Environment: real
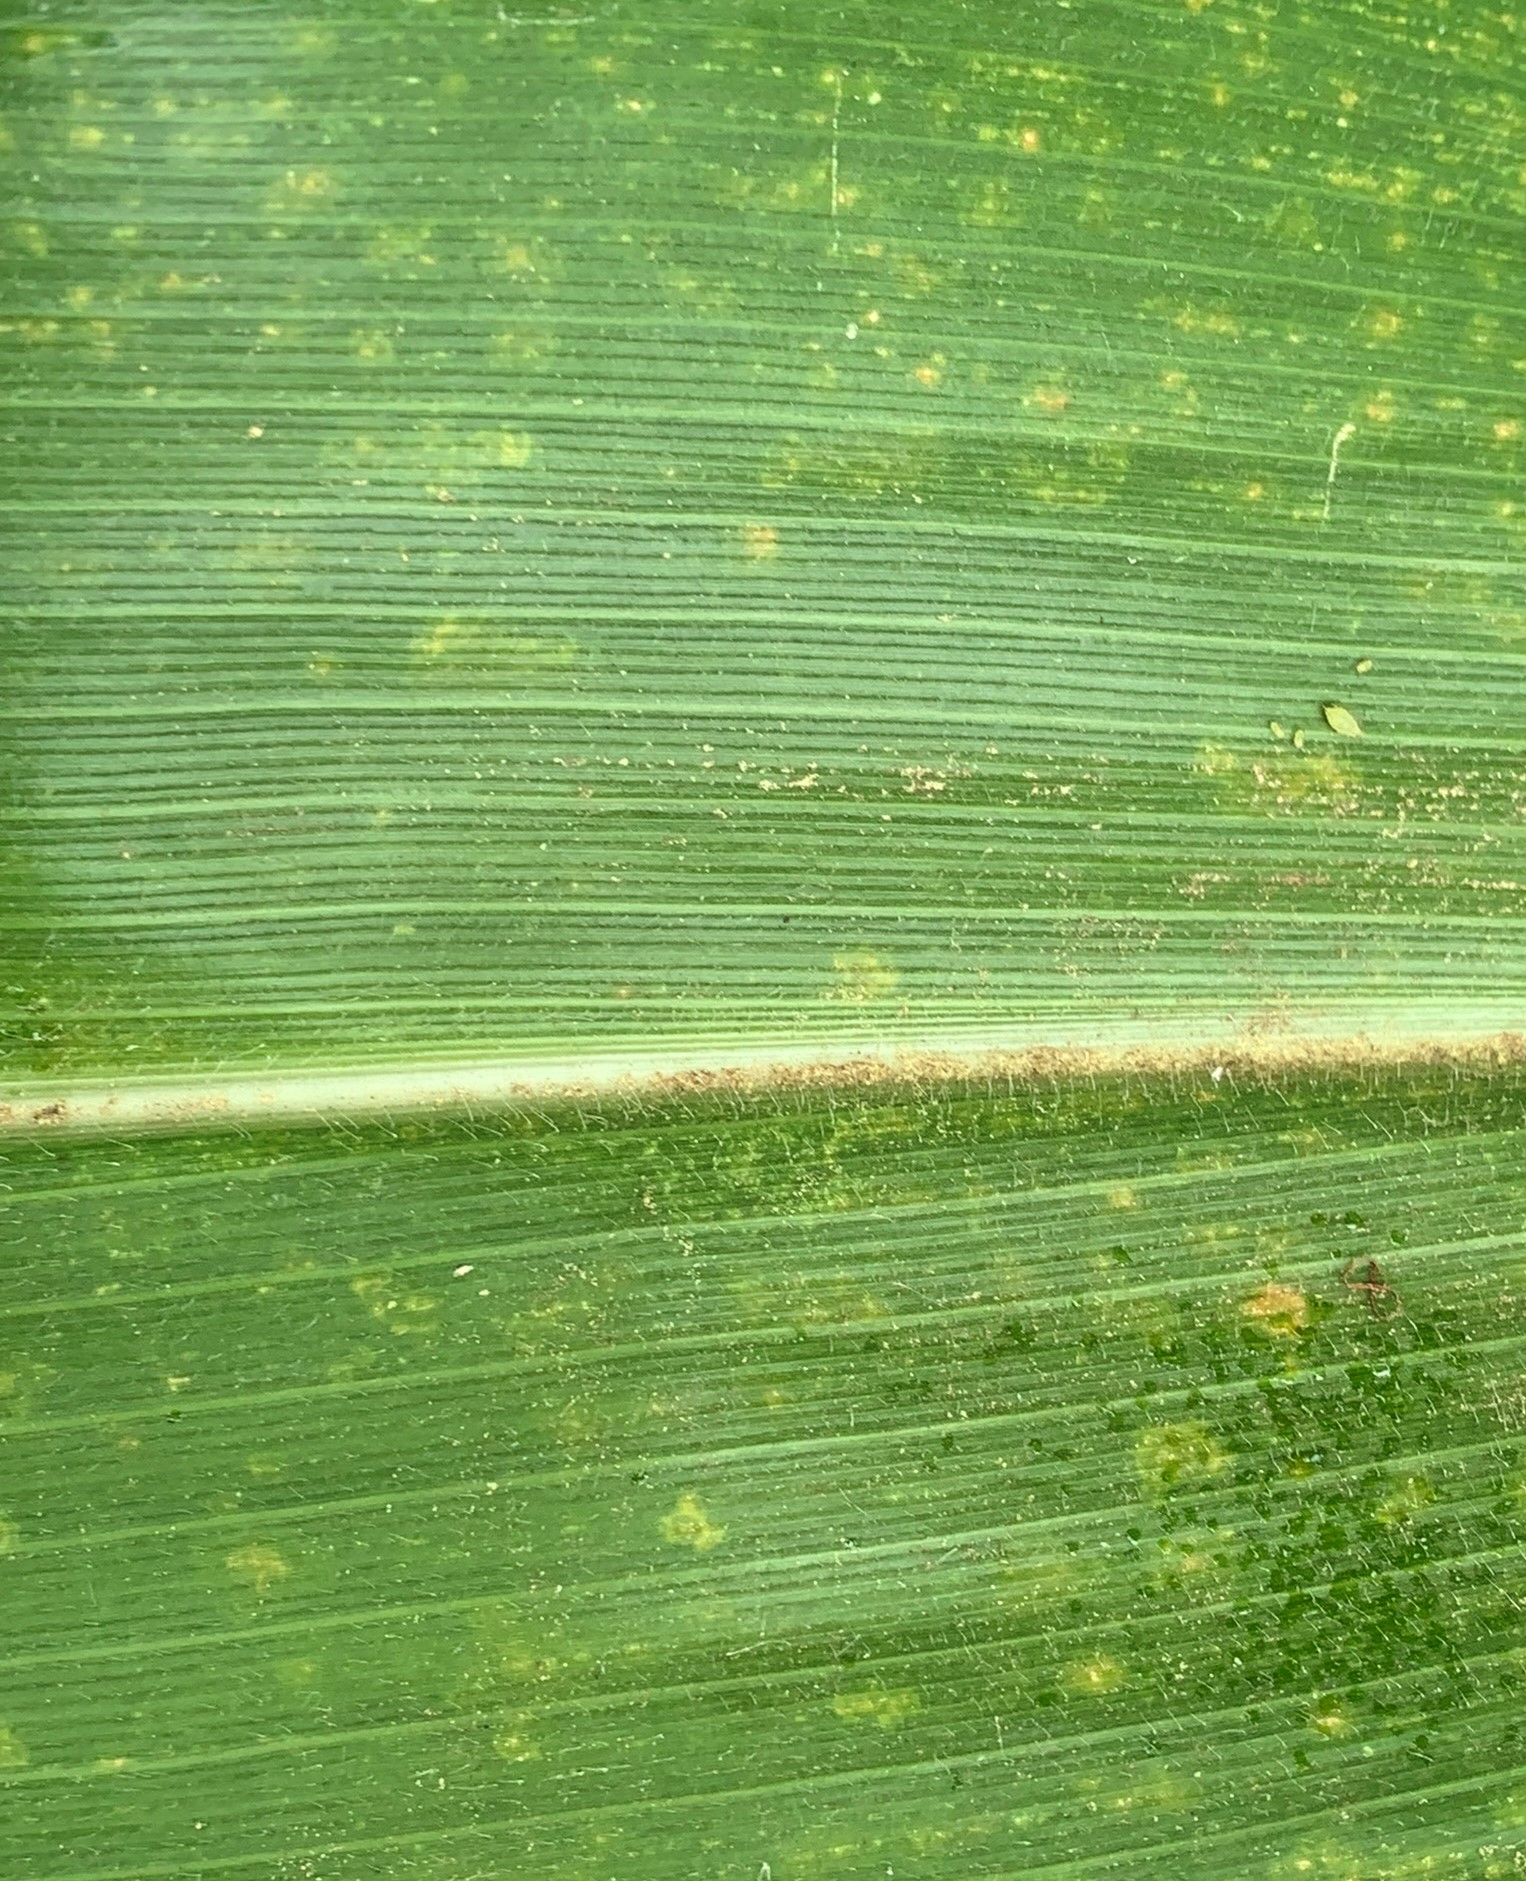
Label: lethal_necrosis